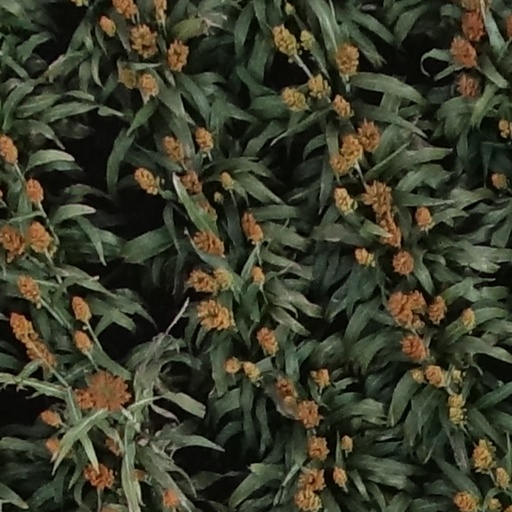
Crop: sorghum